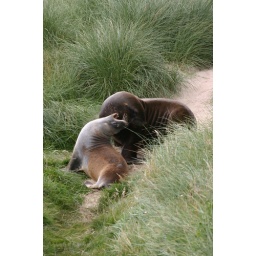
Sea lions in the grass